Bijay Chand Mahtab

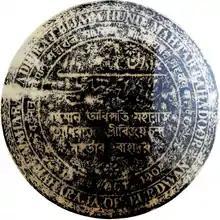
Official seal of Bijay Chand Mahtab

In 1908, as per a proclamation of Lord Minto, elevated to the title of 'Maharajadhiraja', which was bestowed on a hereditary basis.